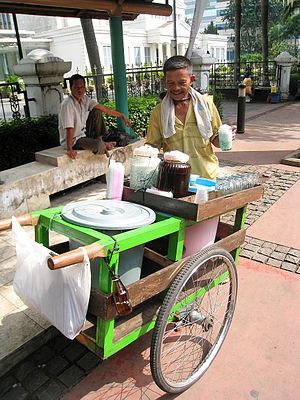
Le cendol est un dessert traditionnel originaire d'Asie du Sud-Est. Il y est connu sous d'autres noms que son nom malais, notamment bánh lọt en vietnamien, lot chong en thaï, mont let saung en birman, bang-aem lot ou nom lot en khmer. Les principaux ingrédients sont de la farine de riz sous forme de nouilles vertes au pandan, du lait de coco, du sucre de palme et de la glace pilée.